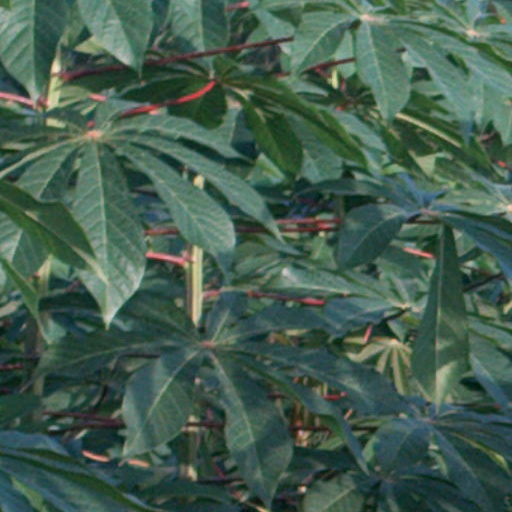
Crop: cassava